2021 Formula One World Championship

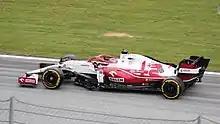
In his 19th year competing in F1 Kimi Räikkönen, driving for Alfa Romeo, retired after the season.

Verstappen would again take pole at the first Dutch Grand Prix to take place since 1985 at Zandvoort. He held his lead from Hamilton to take the win at his home race, taking over the lead of the championship by three points. Bottas came third, overtaking Norris, who finished tenth, in the standings for third place. Bottas won sprint qualifying at the Italian Grand Prix, but was forced to start from the back of the grid after exceeding the quota of one on his power units' components. Verstappen started at the front with the McLarens second and third. Daniel Ricciardo took the lead on lap 1. A slow stop for Verstappen meant that he ended up alongside Hamilton after the latter made his pitstop. Hamilton and Verstappen collided, ending their races prematurely. Ricciardo led to the end to take his first victory since the 2018 Monaco Grand Prix and McLaren's first victory since the 2012 Brazilian Grand Prix. His teammate Norris finished a career-best second place, whilst Bottas came third from the back of the grid after a penalty was applied to Pérez. After the race, Verstappen was penalised by the stewards for being predominantly at fault for the collision with Hamilton; he was given a 3-place grid-penalty for the next race and two penalty points on his super licence.